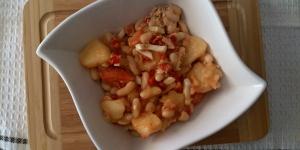
ensalada de patatas y judias blancas